High Desert (Oregon)

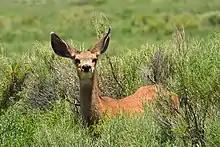
Mule deer rely on grasses and flowers in the high desert.

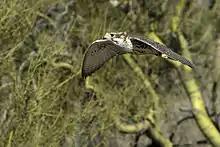
Prairie falcons live off of the region's abundance of small mammals.

The Oregon Badlands Wilderness, east of Bend, has vegetation typical of the high desert region. The native plants are adapted to survive on less than of rain per year. The area is dominated by big sagebrush and rabbitbrush along with hardy grasses like Idaho fescue, bluebunch wheatgrass, and bunchgrass. In the spring, there are native wildflowers such as yellow Oregon sunshine, dwarf purple monkeyflower, sulfur buckwheat, Indian paintbrush, and mariposa lilies. Other high desert wildflowers common throughout the region include buttercups, larkspur, phlox, primroses, and coral mallow. The Oregon Badlands Wilderness also contains the oldest known tree in Oregon, a western juniper estimated to be more than 1,600 years old.